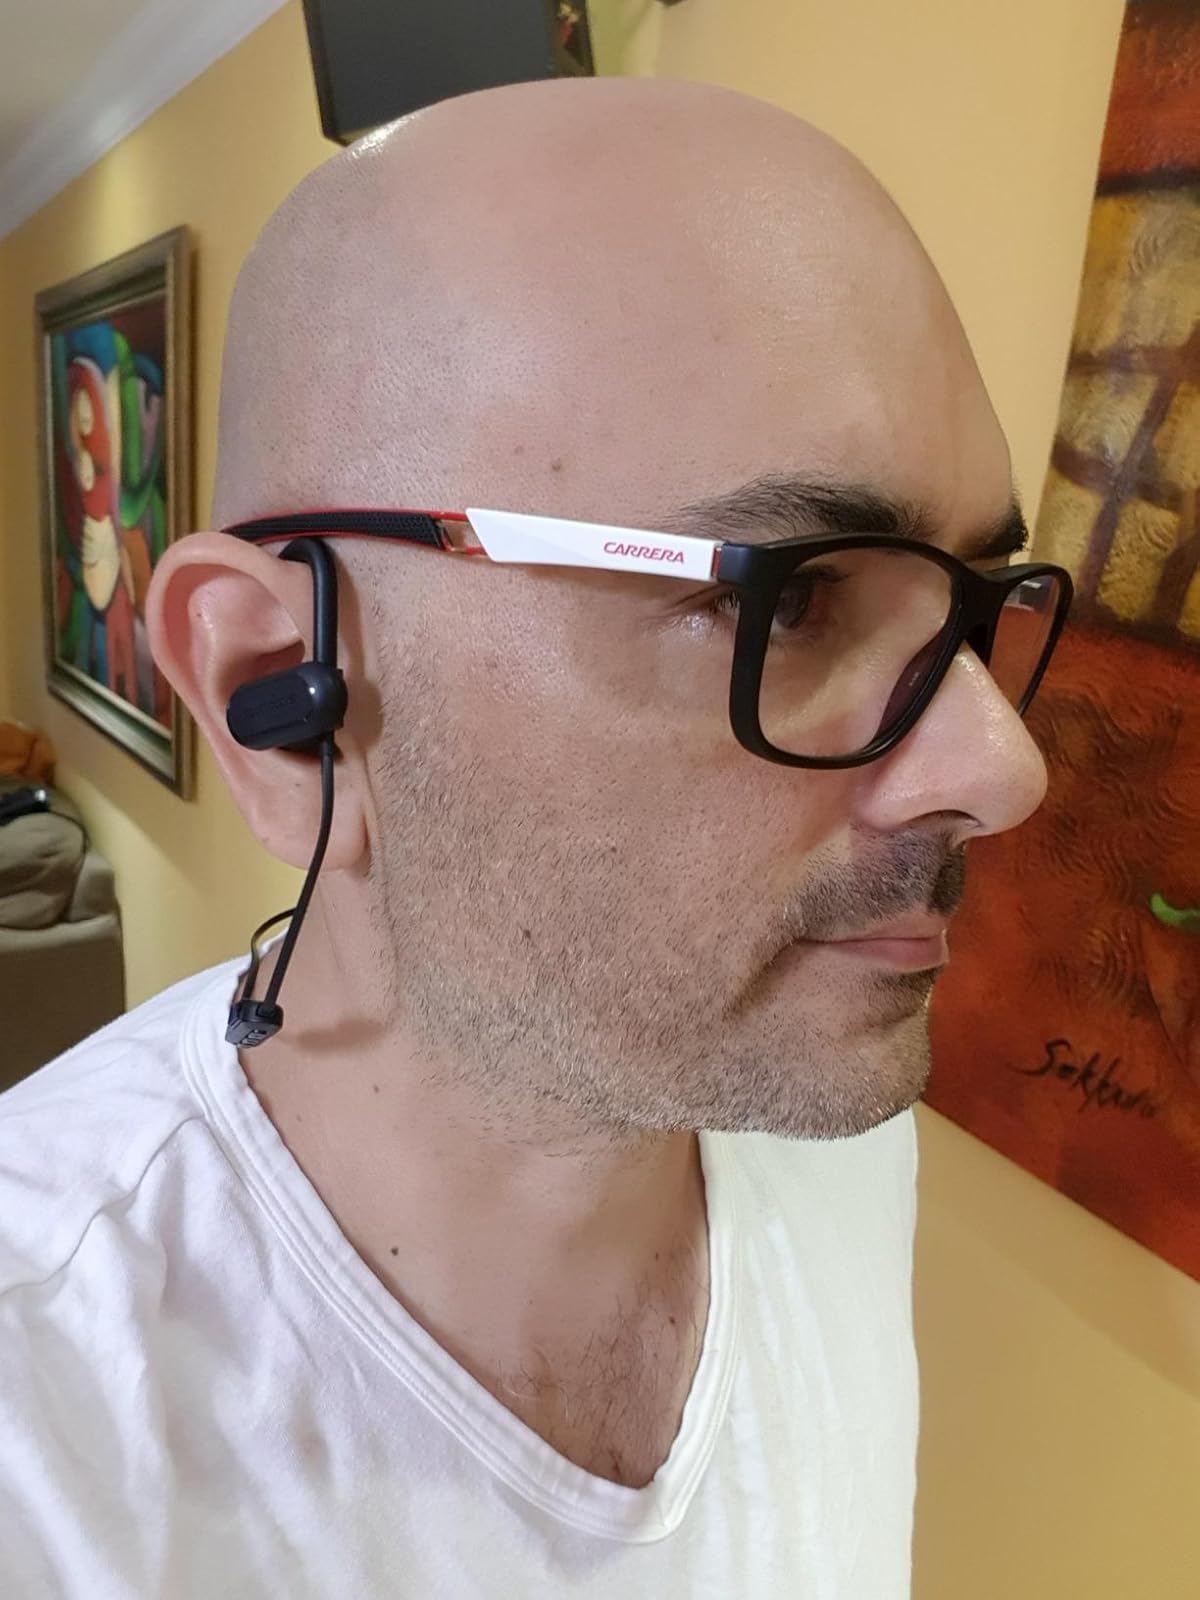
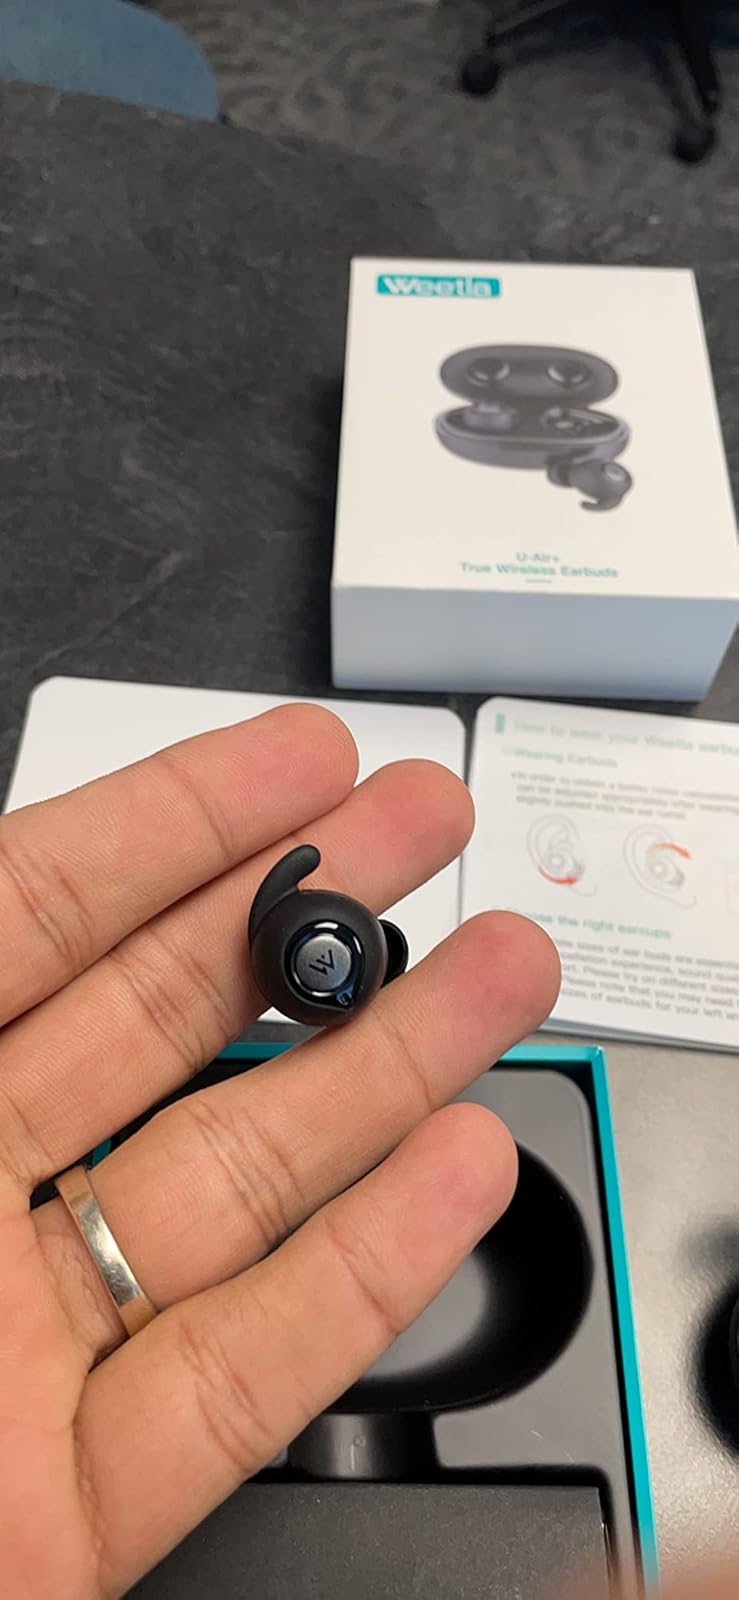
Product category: earbuds
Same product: no